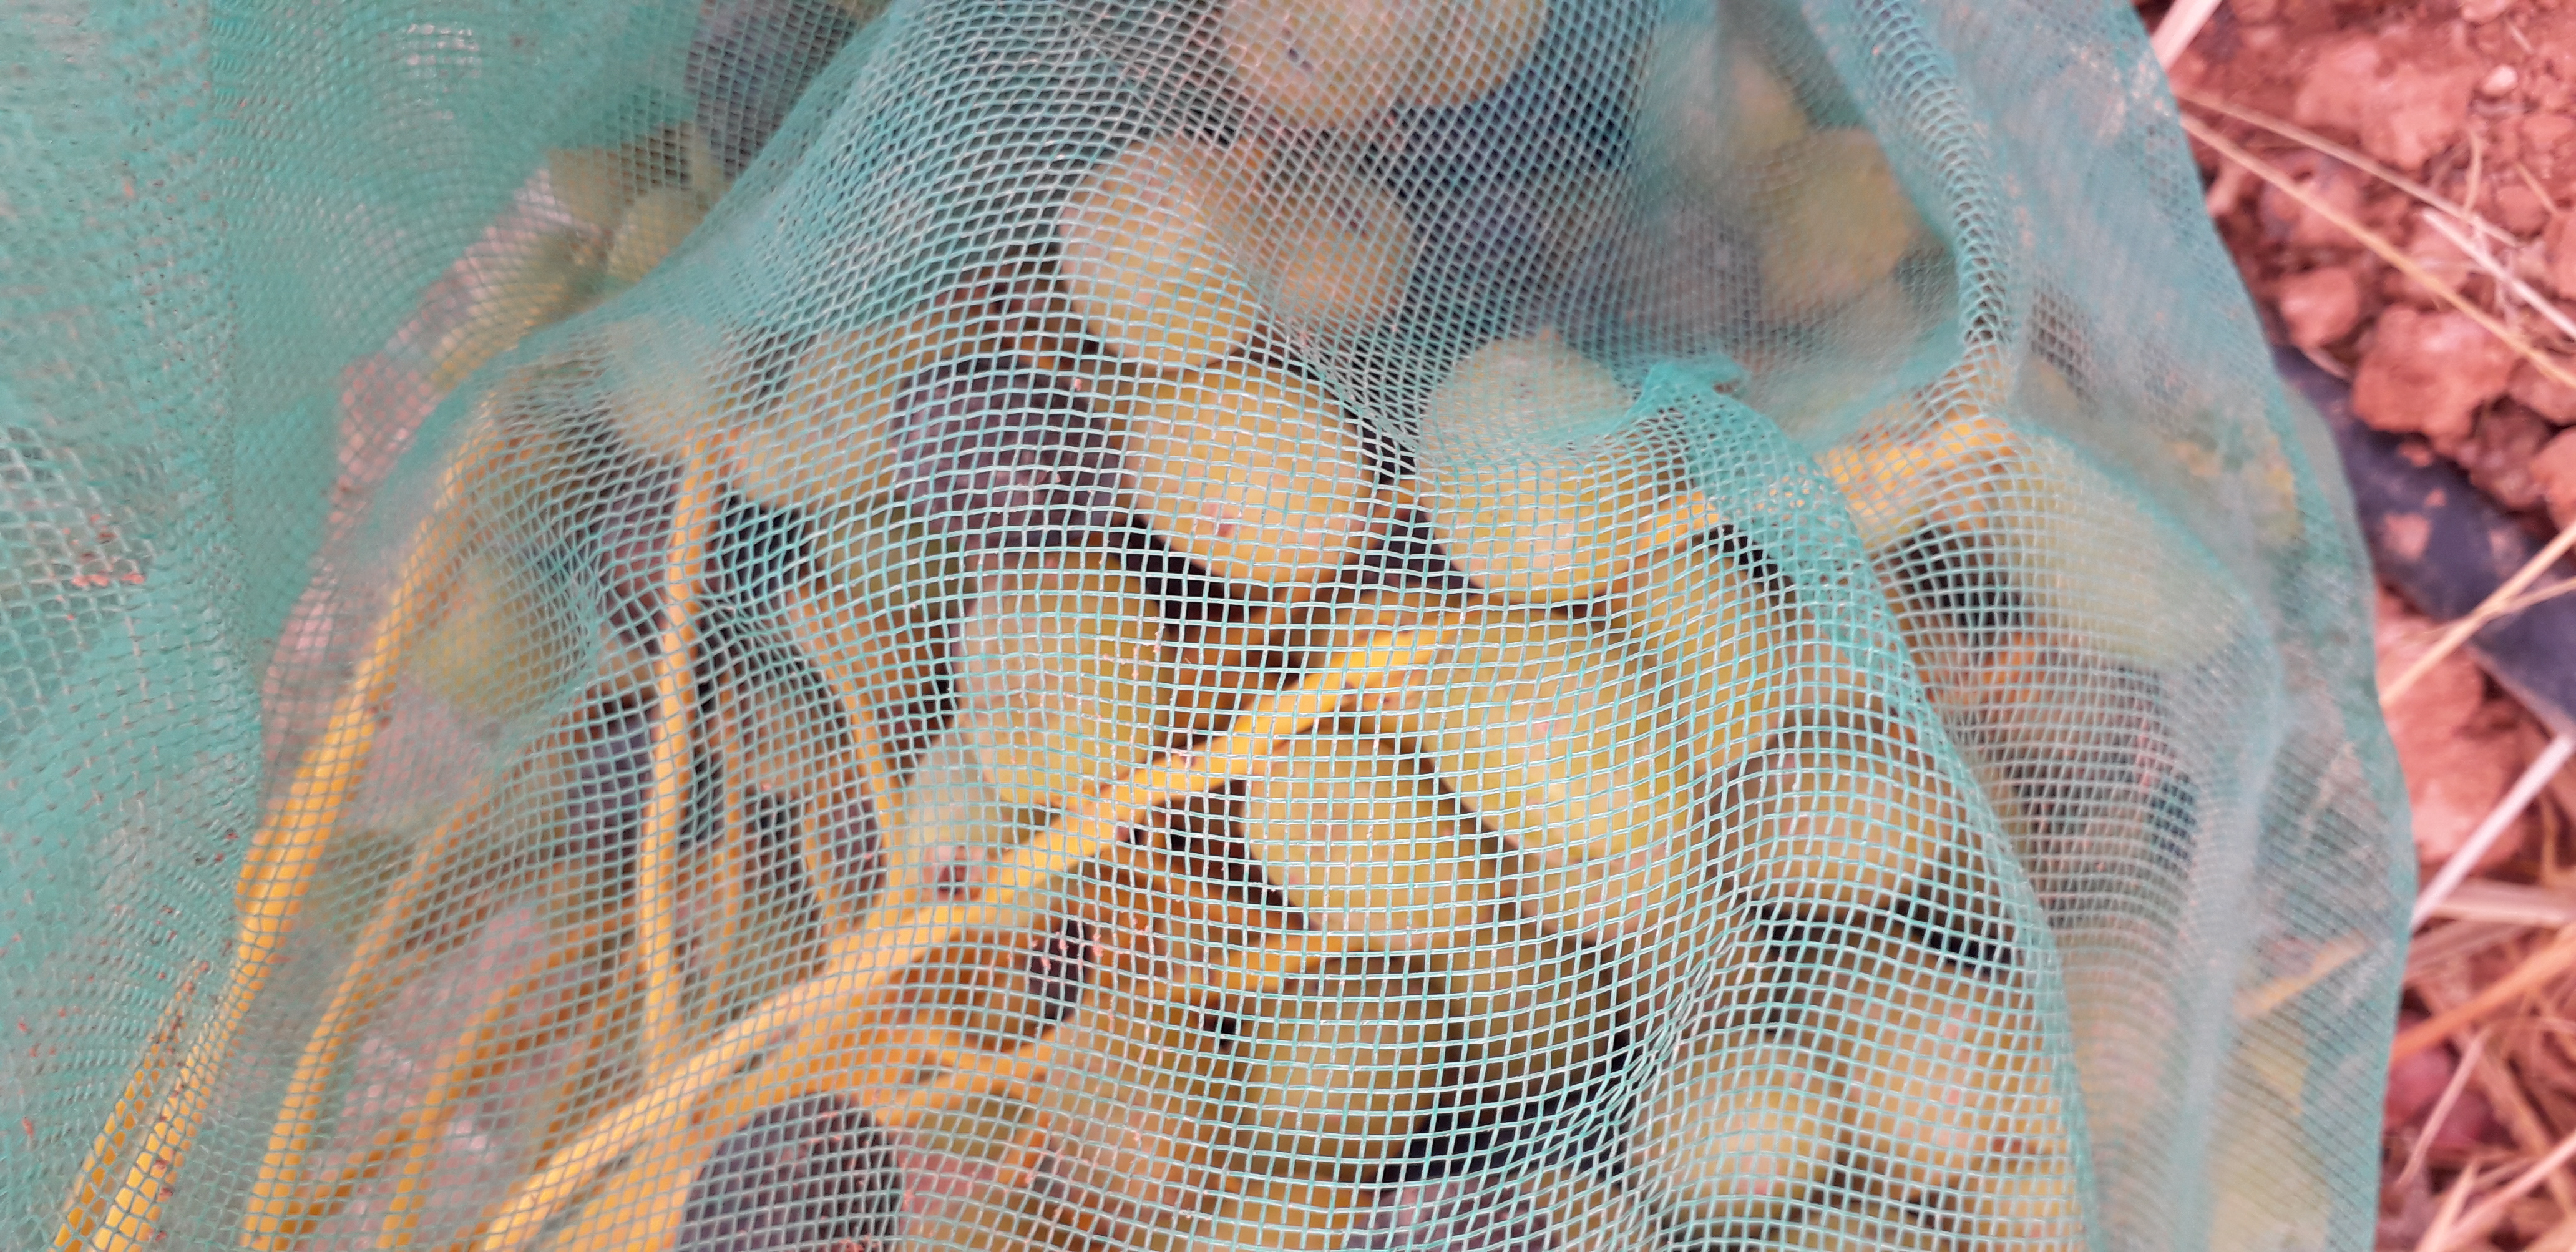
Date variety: kholt